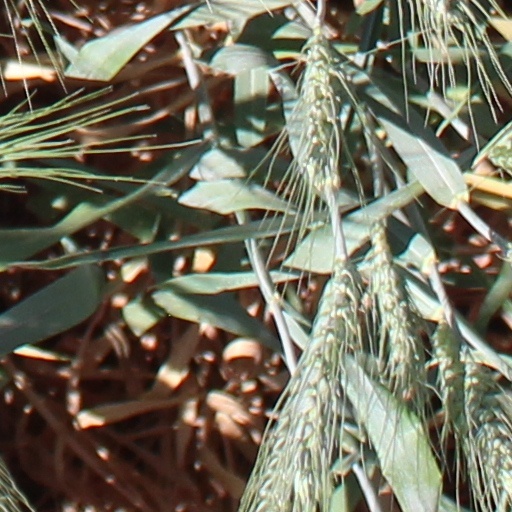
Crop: wheat